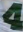
Number: 4